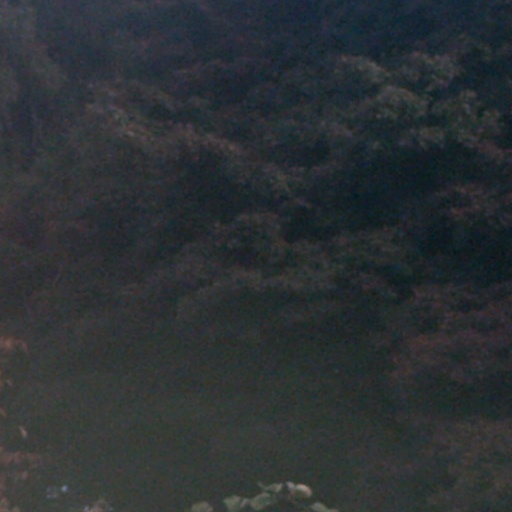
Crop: cassava